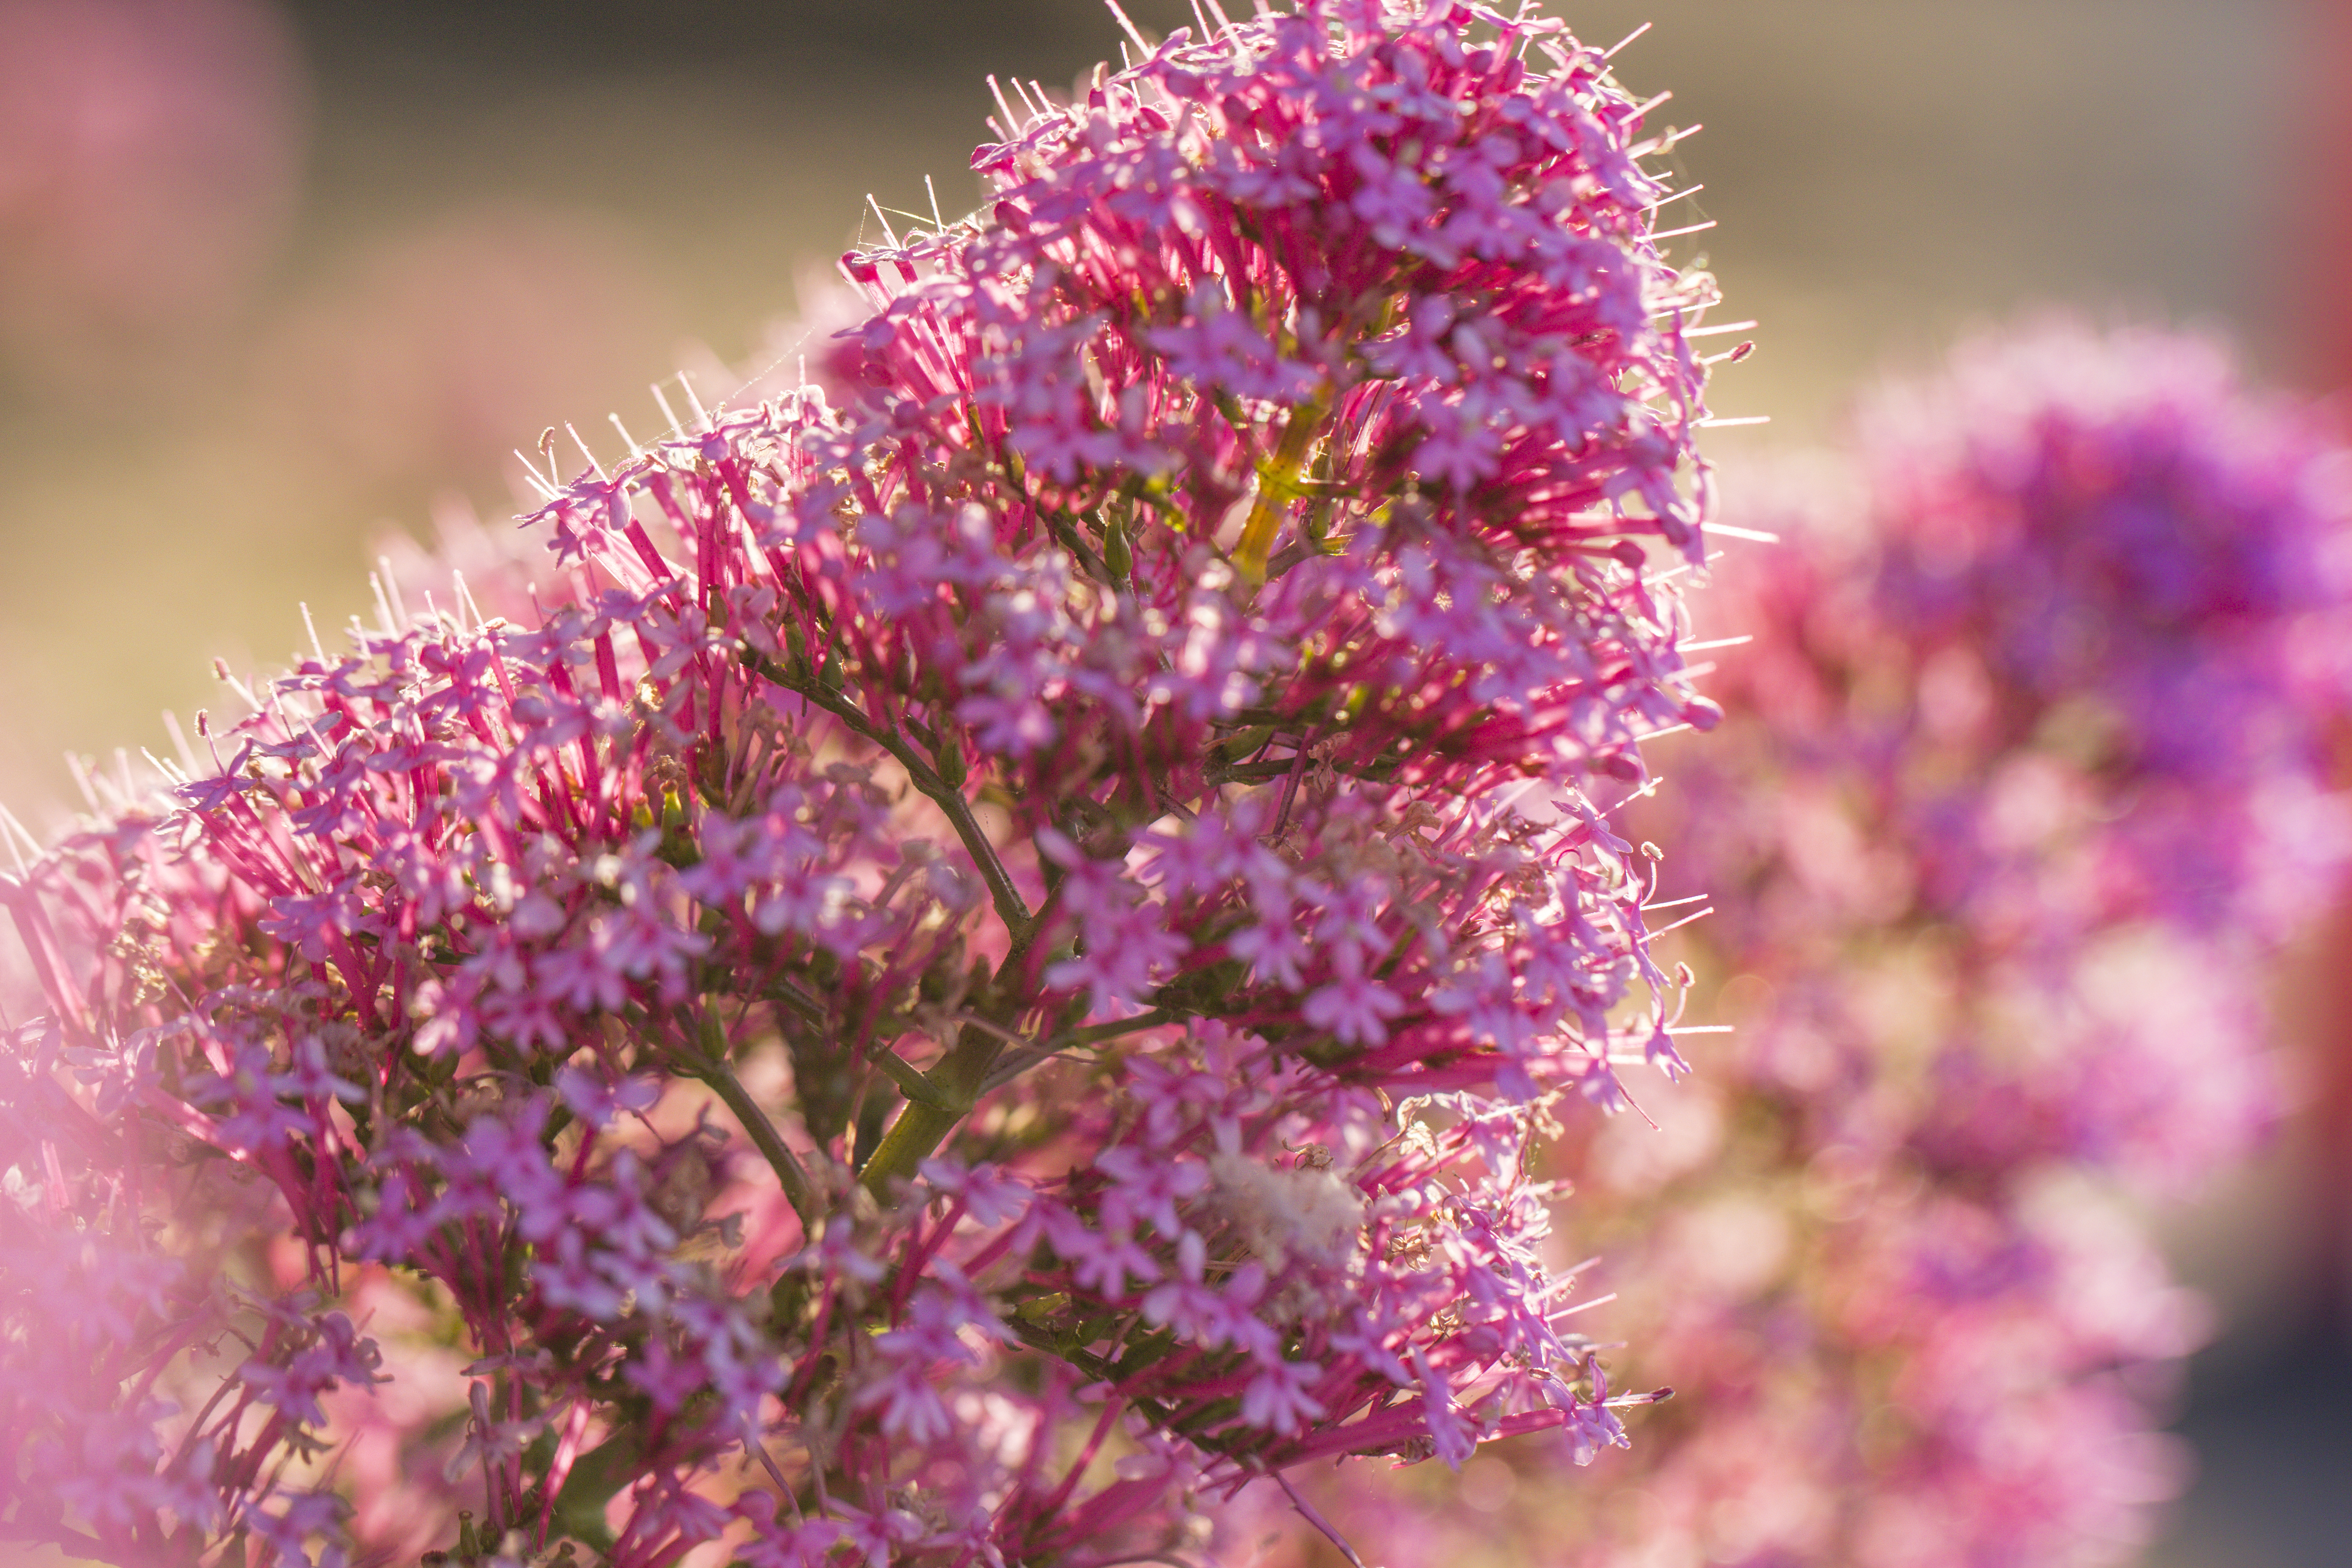
branch, blossom, plant, flower, petal, pollen, spring, pink, flora, wildflower, flowers, sanfrancisco, shrub, alcatraz, macro photography, flowering plant, land plant